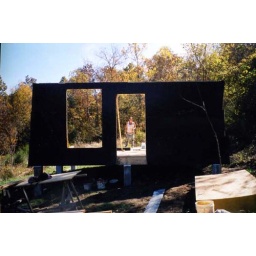
The process of building Sara White (nee Miller)'s house in Arkansas. Photographs by Electra Sylva.